Slutsk uprising

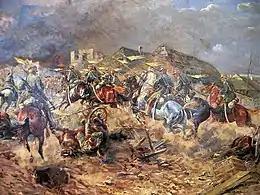
Battle of Slutzk, 1919

During the Polish-Soviet War of 1919–1920, the region of Slutsk was occupied several times by Polish and Soviet troops. Finally, on 11 October 1920, the Polish took control of the town.